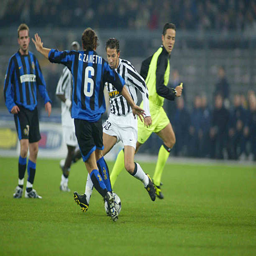
author in action during the 11th round match .